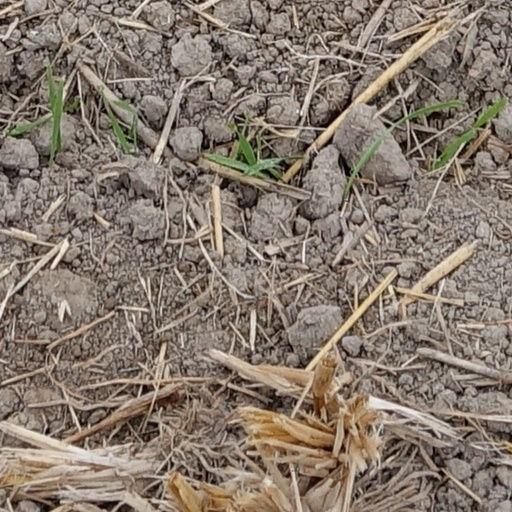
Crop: wheat